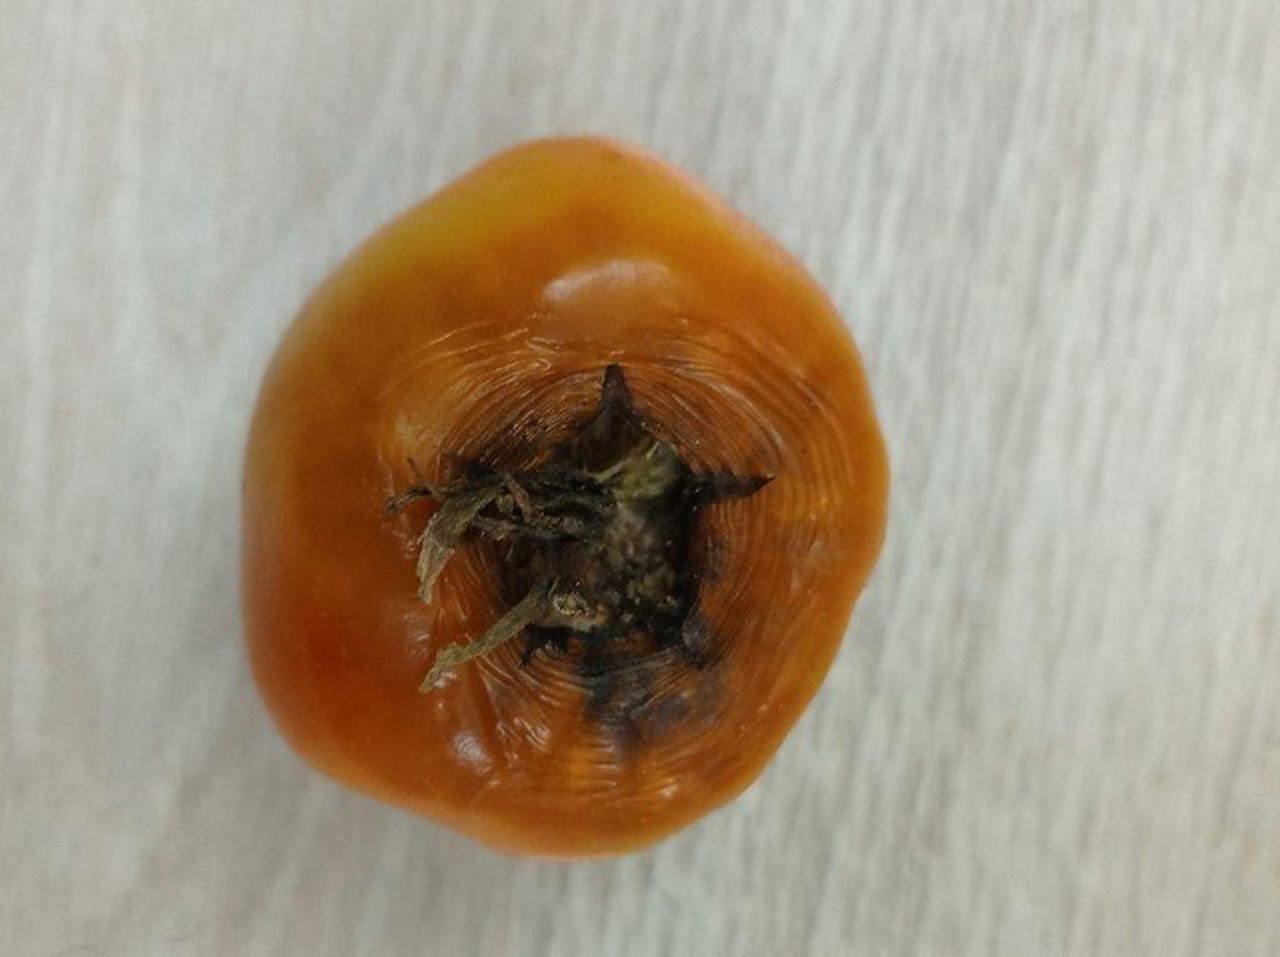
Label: Rotten